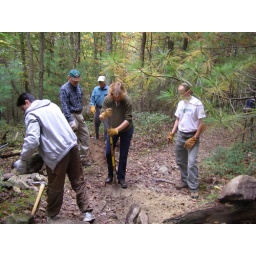
Placing a water bar in place, Appalachian Trail